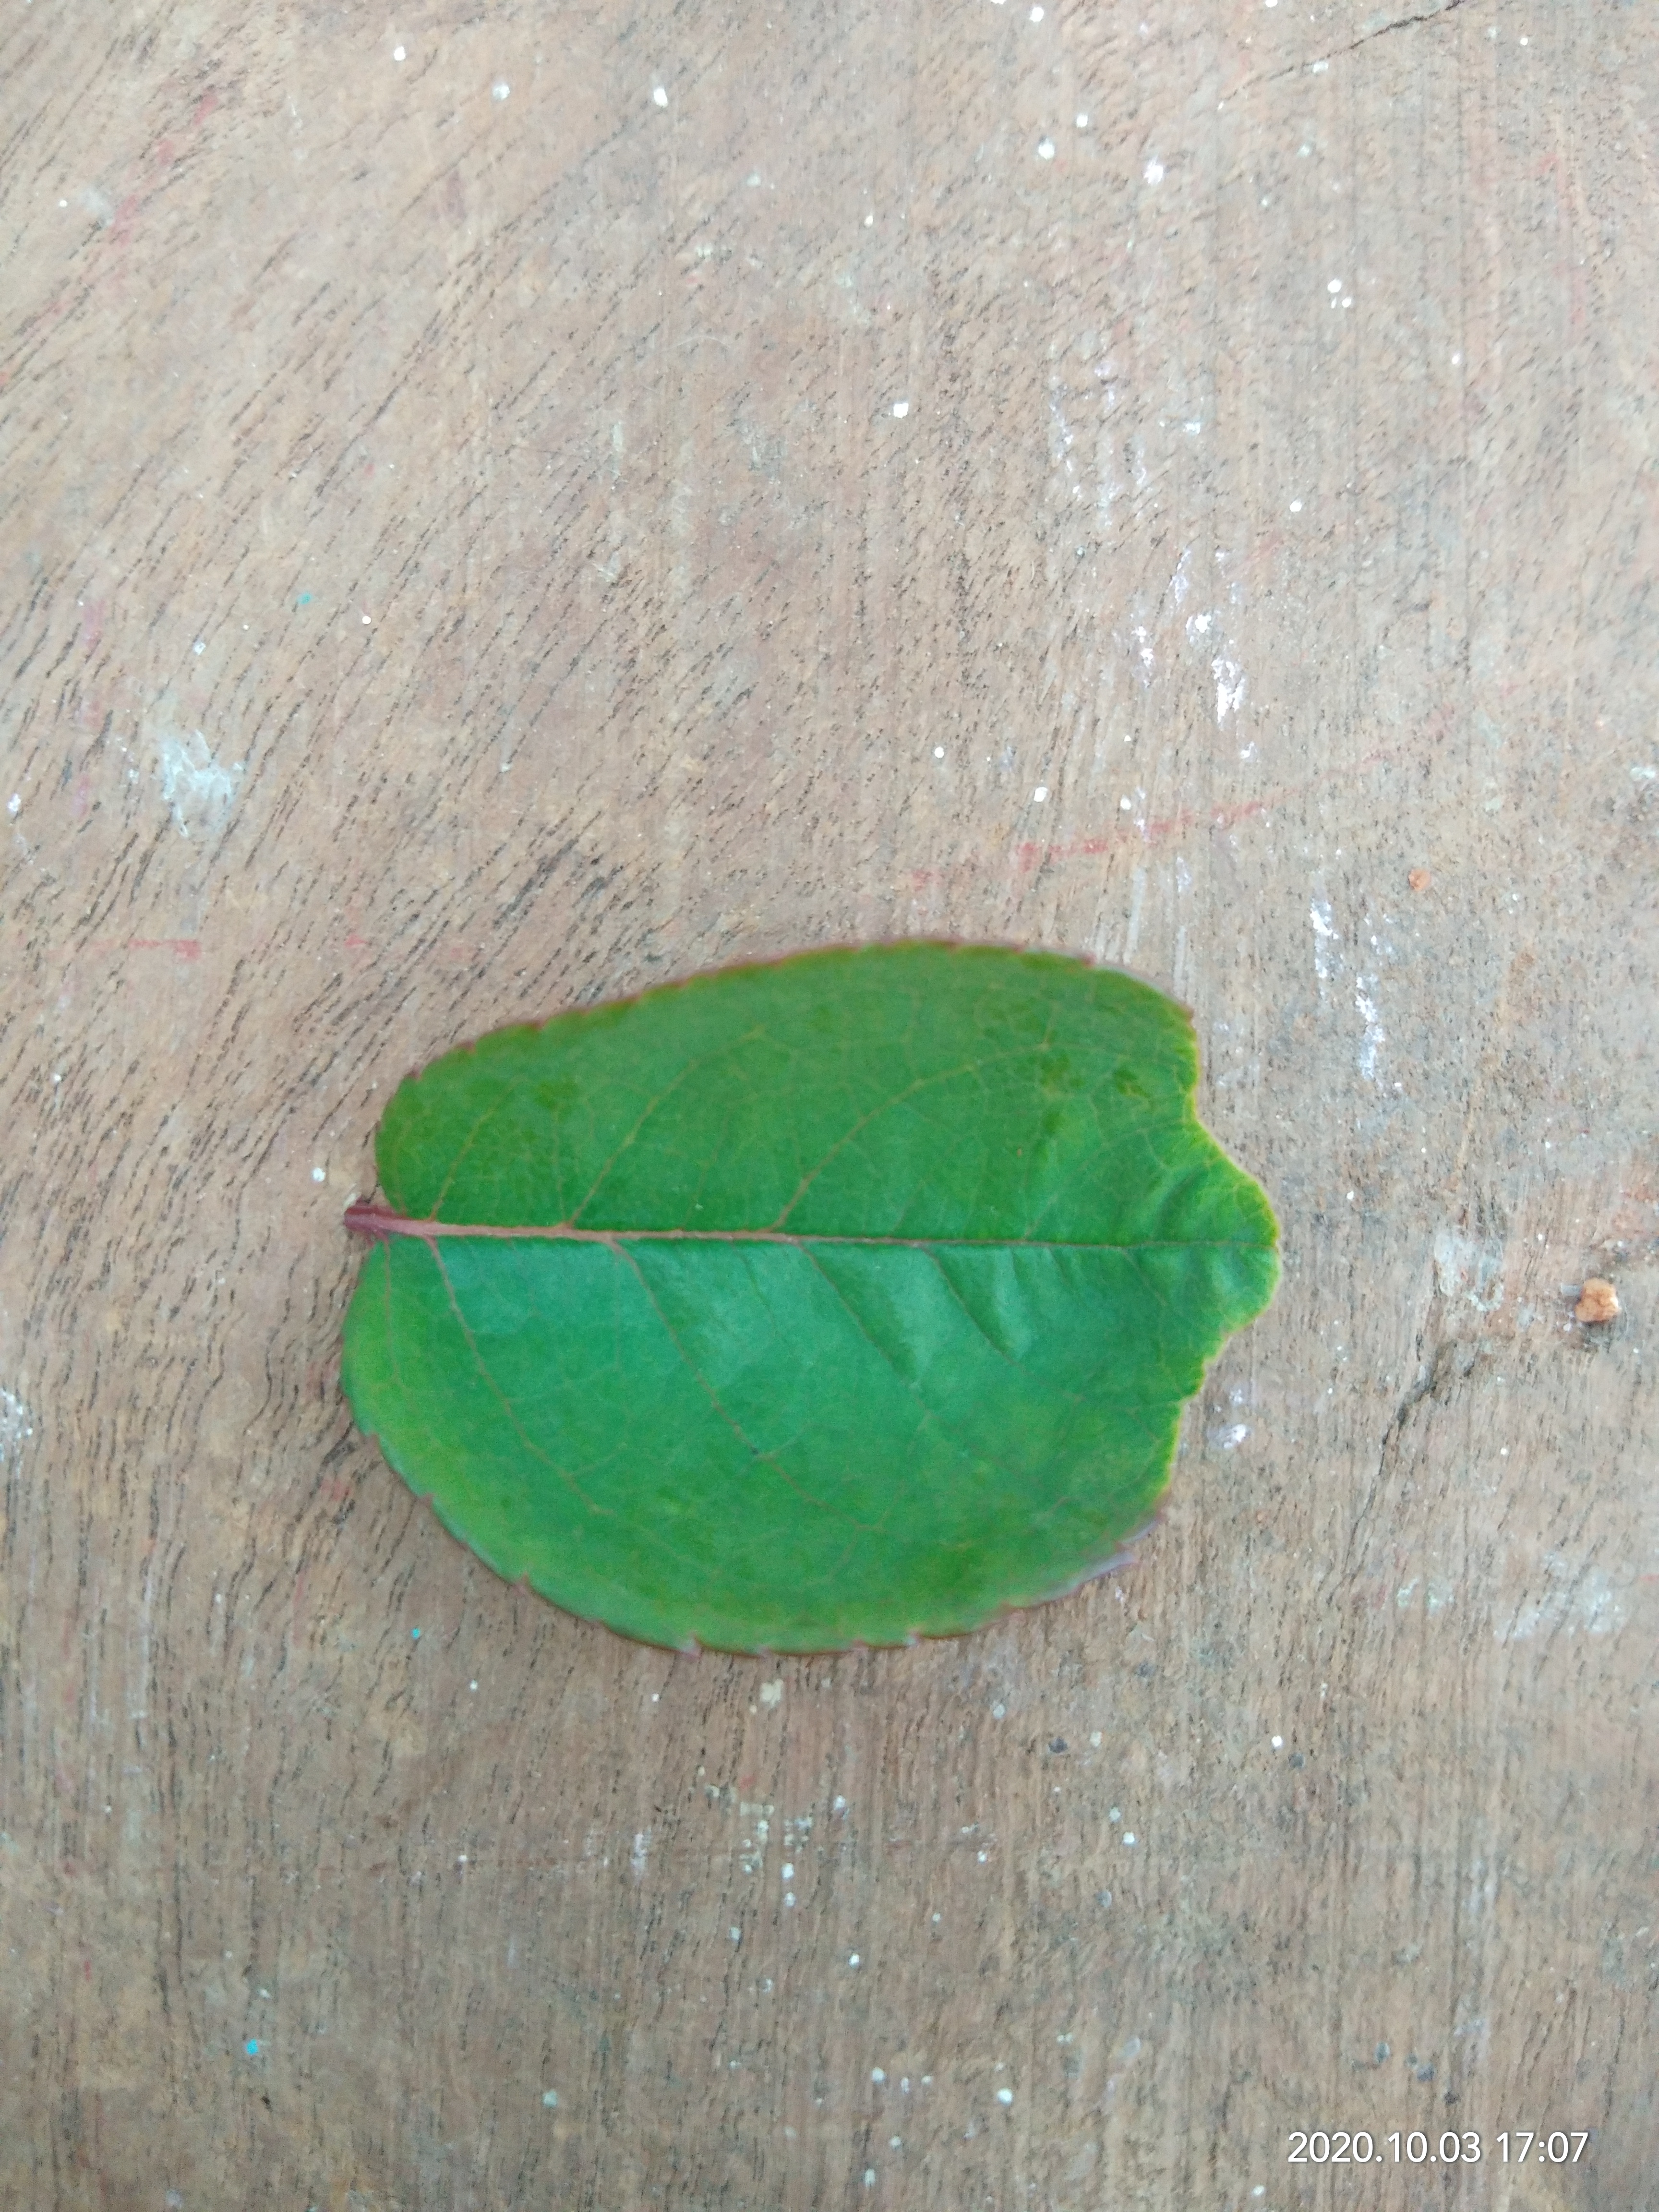
Plant: Rose